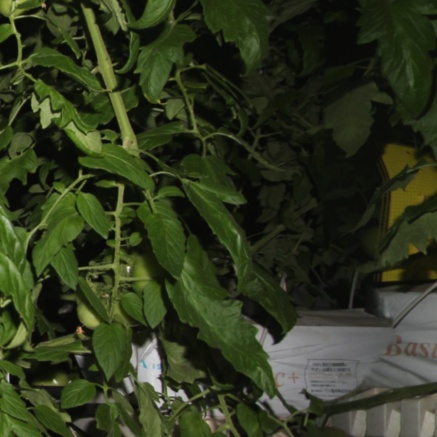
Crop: tomato